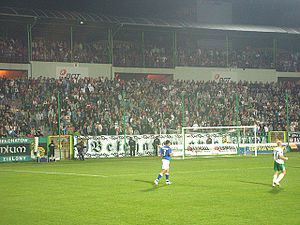
GKS Bełchatów
Stadion GKS Bełchatów
GKS Bełchatów er en polsk fodboldklub.